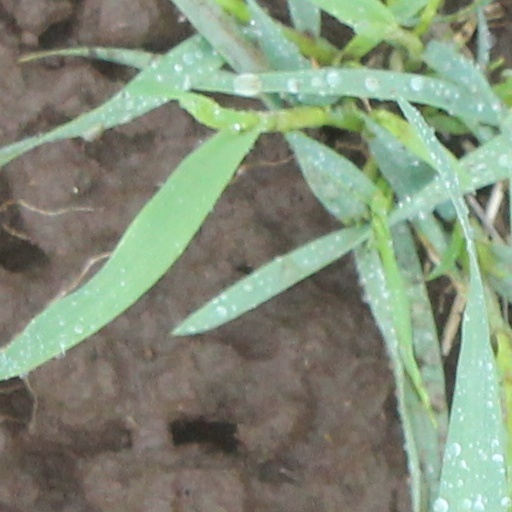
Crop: wheat